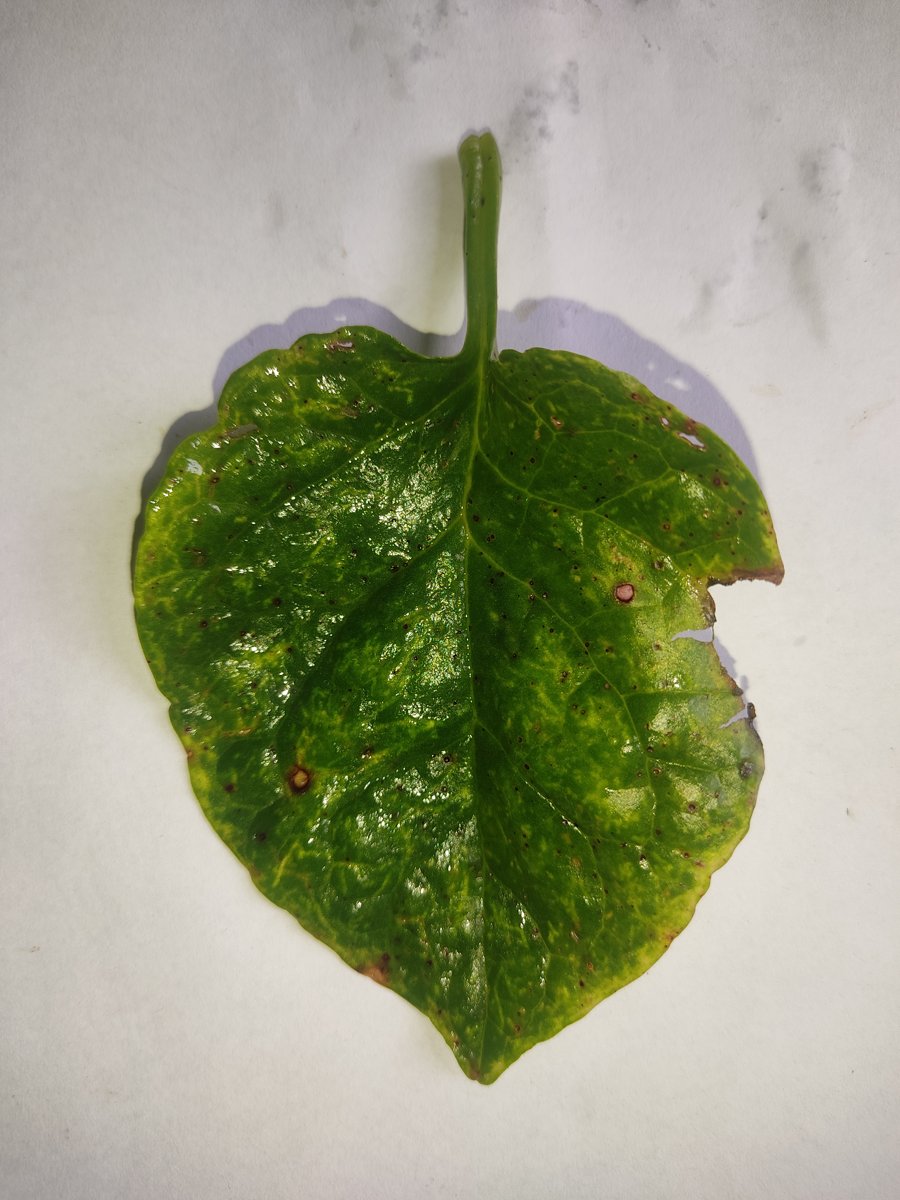
Label: Bacterial-Spot